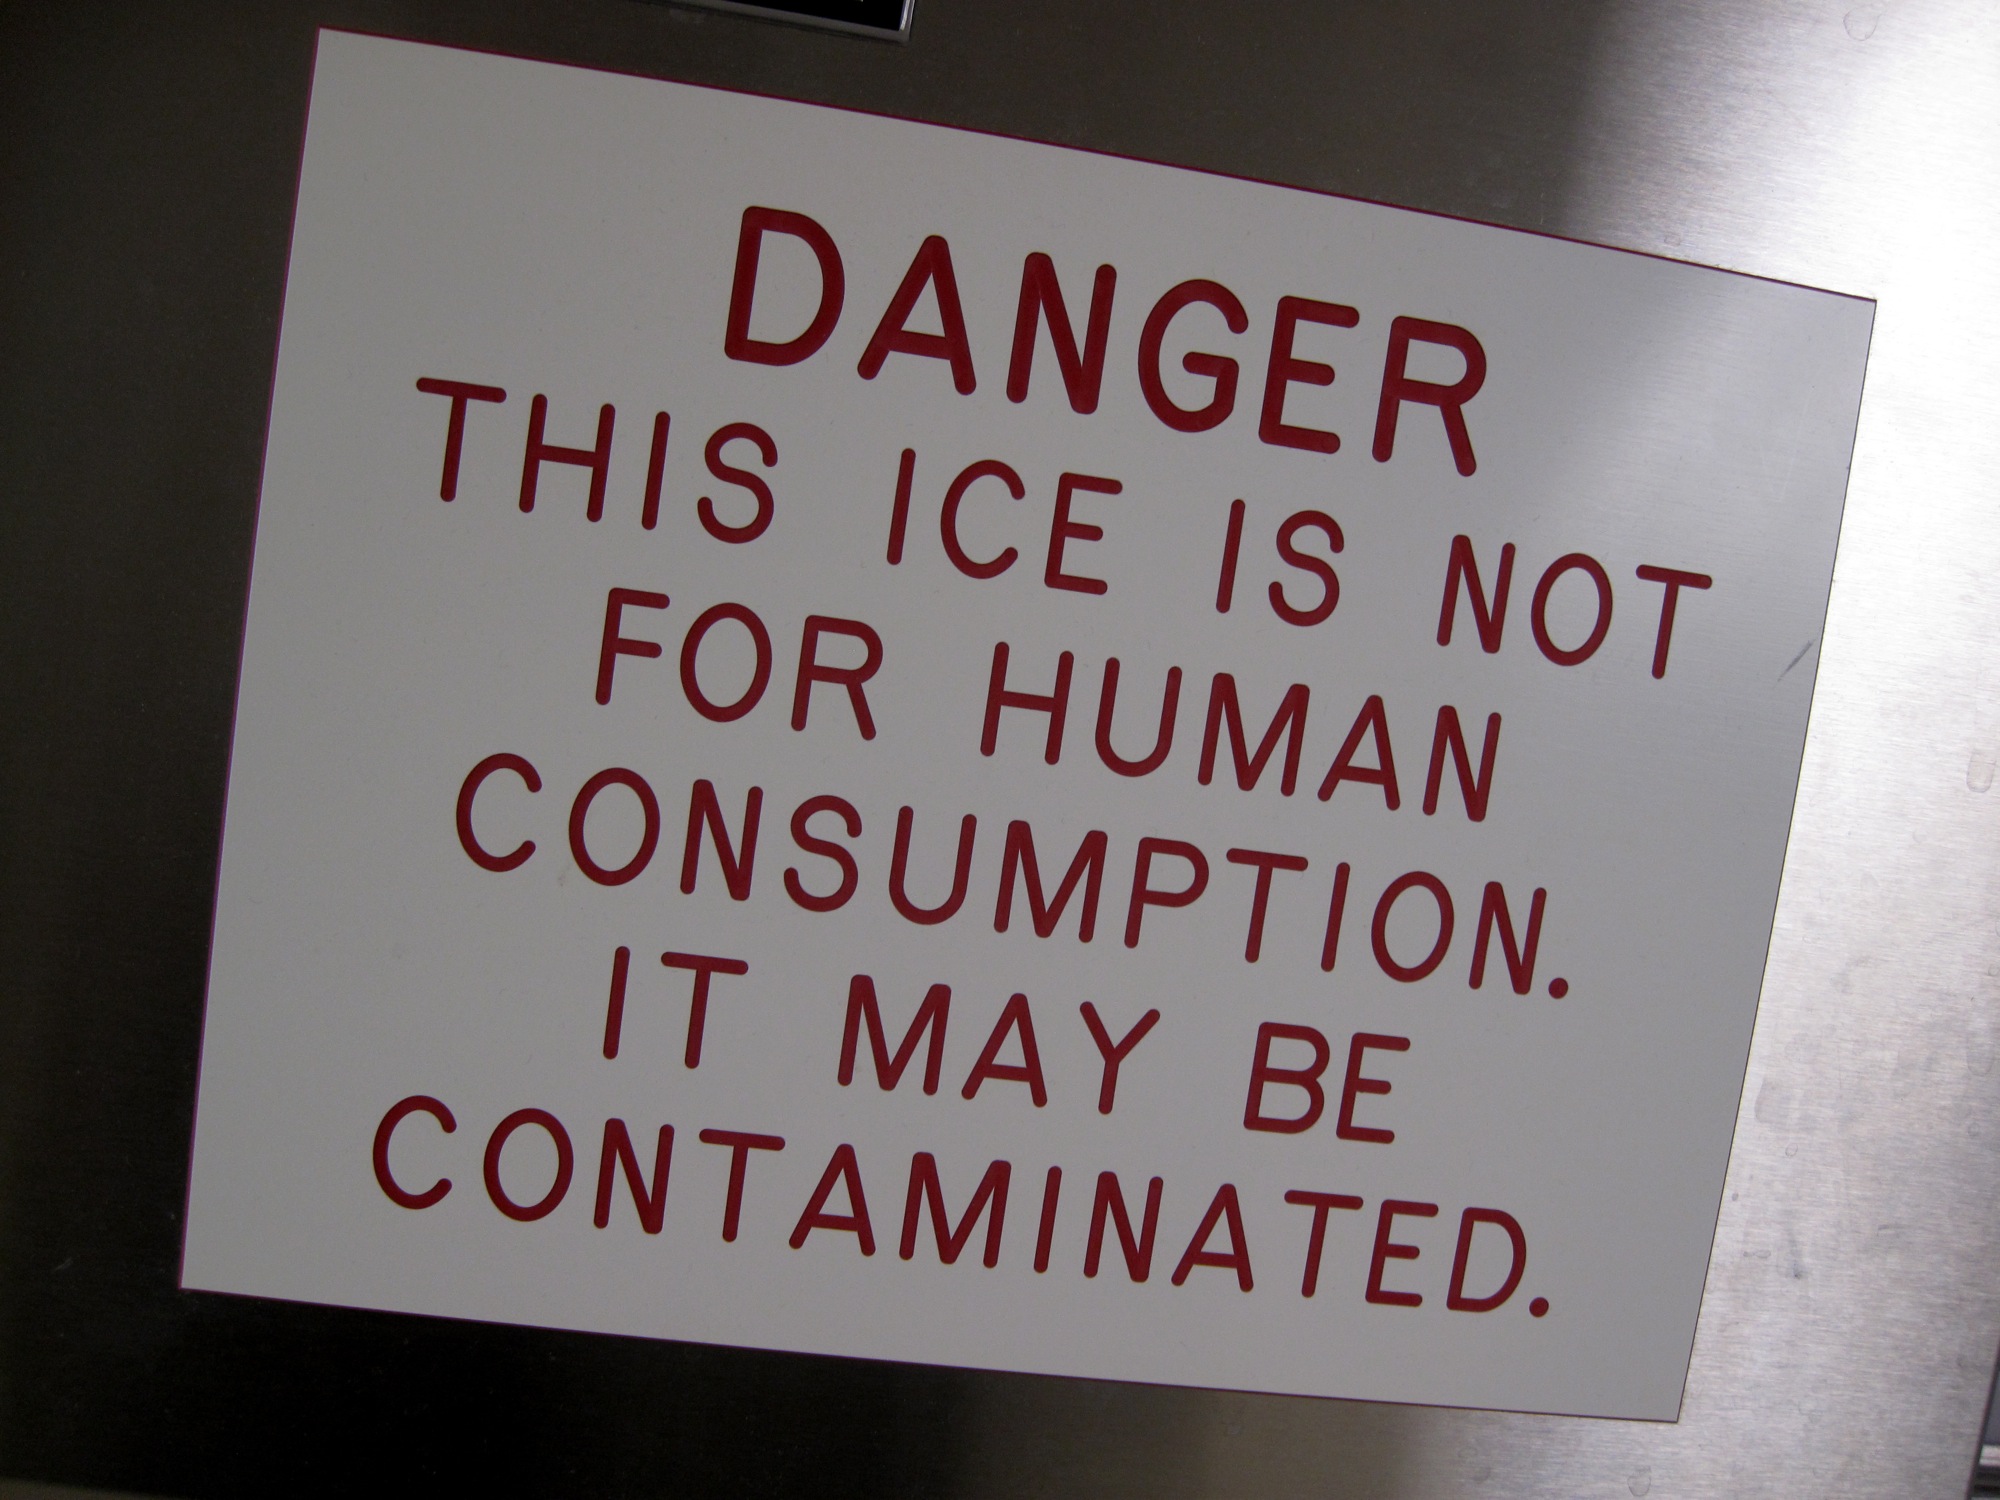
number, advertising, sign, red, street sign, signage, brand, font, design, poster, shape